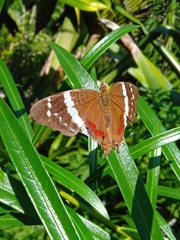
Scientific name: Anartia fatima
Common name: Banded peacock
Family: Nymphalidae
Order: Lepidoptera
Pollinator type: Primary pollinator
Habitat: Open areas and gardens
Geographic range: South America
Conservation status: Least Concern